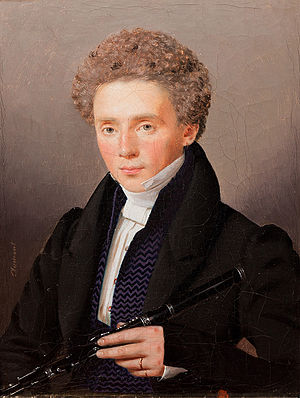
Niels Petersen (fløjtenist)
Louis Aumont, Portræt af Niels Petersen, ca. 1830, Det Kongelige Teater.
Niels Petersen var en dansk fløjtenist og kgl. kapelmusikus, far til Jørgen Petersen.